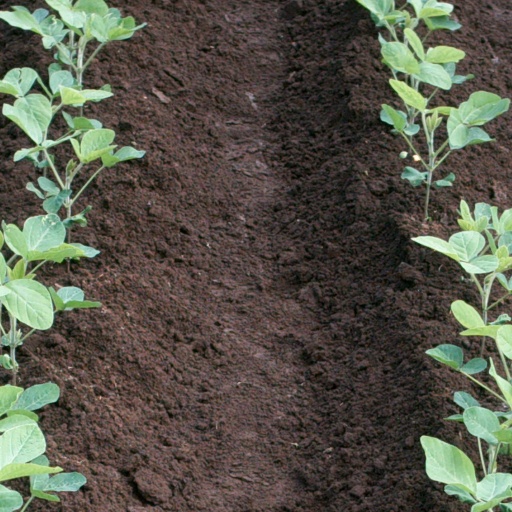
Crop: soybean